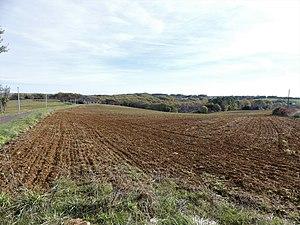
Paysage près de la Genèbre, Saint-Amand-de-Coly, Dordogne, France.
Saint-Amand-de-Coly est une ancienne commune française située dans le département de la Dordogne, en région Nouvelle-Aquitaine.